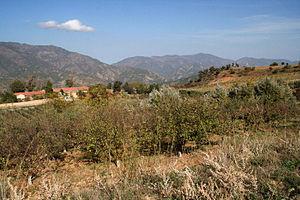
Oliviers et champs du monastère de Tibhirine.
L'abbaye Notre-Dame de l'Atlas est un monastère de cisterciens-trappistes, fondé le 7 mars 1938 à Tibhirine, près de Médéa, en Algérie. En 1996, sept moines furent enlevés du monastère, lors de la guerre civile algérienne, et assassinés. À la suite de ces événements, les moines cisterciens se replient sur le Maroc, tout d'abord à Fès, puis s'installent à Midelt en 2000. Le monastère Notre-Dame de l'Atlas y est aujourd'hui établi.
Le Testament de Tibhirine est un documentaire français, sorti en 2006, réalisé par Emmanuel Audrain et produit par la société .Mille et Une. Films. Il a pour sujet la vie et la spiritualité des moines cisterciens de l'abbaye Notre-Dame de l'Atlas, à Tibhirine. Il a été diffusé pour la première fois sur France 3, le 19 avril 2006. Ce documentaire a inspiré au producteur Étienne Comar l'idée du film de fiction Des hommes et des dieux, sorti en 2010.
Tibhirine qui signifie en berbère « les jardins ». Il s'agit d'un domaine situé en Algérie à Médéa, non loin d'Alger, qui abrita plus tard, à partir 1937-1938, l'abbaye Notre-Dame de l'Atlas, fondée par les moines de l'abbaye Notre-Dame d'Aiguebelle, qui en possédèrent 12 hectares.